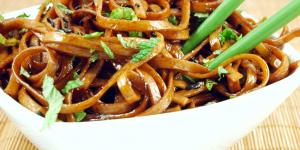
tallarines chinos con pollo